Ducks and Drakes

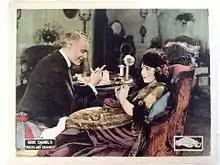
Lobby card showing Edward Martindel and Bebe Daniels.

Based upon a summary in a film publication, Teddy Simpson (Daniels) is a wealthy young orphan who, instead of marrying Rob Winslow (Holt), whom her Aunty Weeks (Kelso) has selected for her, is bent upon getting into trouble by seeking adventure and through her flirtatious ways. Rob's friends, victims of her telephone flirtations, offer to help him cure her. Part of the cure involves Teddy taking a ride with Tom Hazzard (Lawrence) to an exclusive gun club, with the other conspirators making things so warm for her that she is cured for all time. When Rob calls her the next day, he finds her ready to consent to a speedy wedding.